Nuevos Ferrocarriles Argentinos

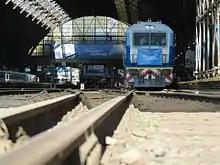
General Mitre Railway train at Retiro station in NFA livery, May 2015

By 2015, the board of directors had six members: a representative of the Secretary of Transport, the presidents of ADIF, SOFSE and Belgrano CyL and other two representatives appointed by the Ministry of Transport according to proposals sent by several railway unions registered.